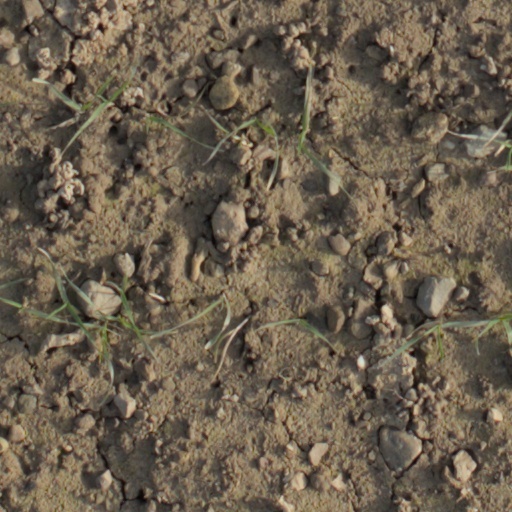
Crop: wheat